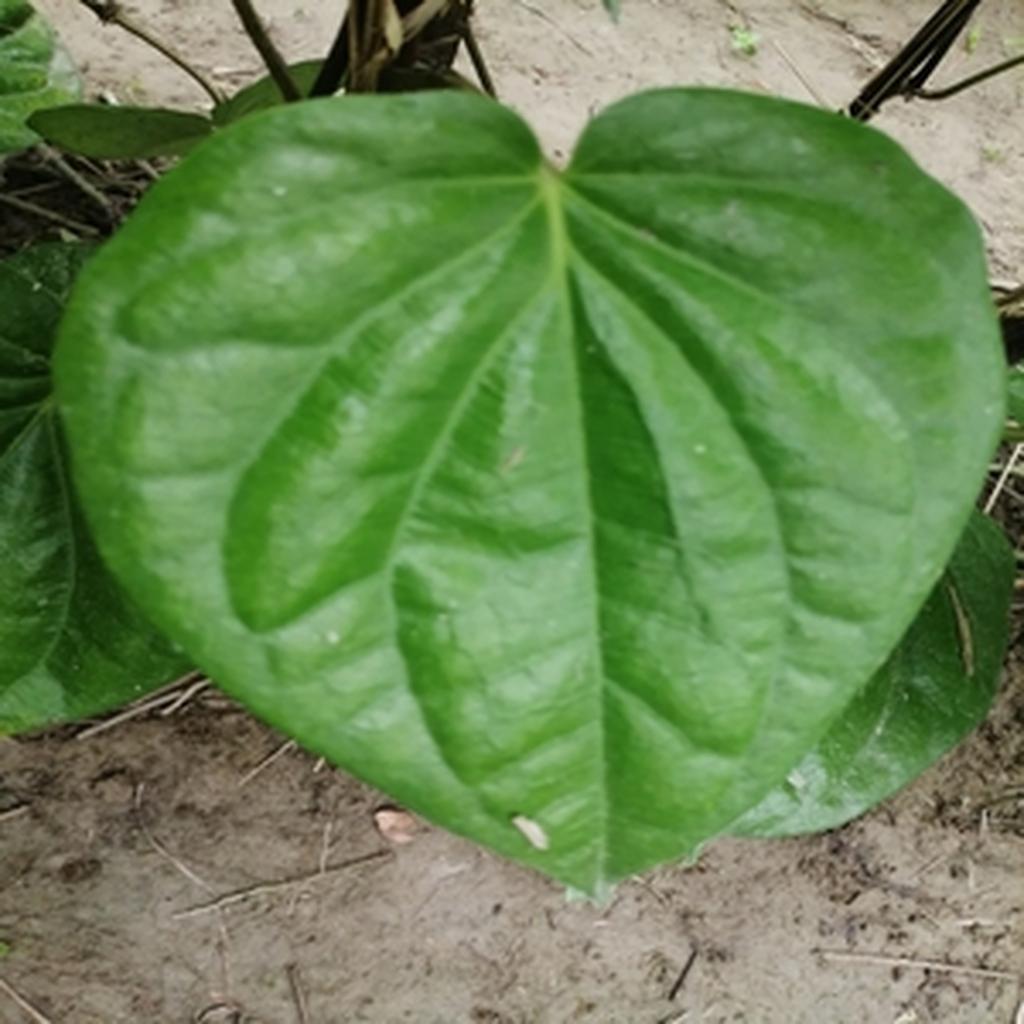
Label: Healthy_Leaf